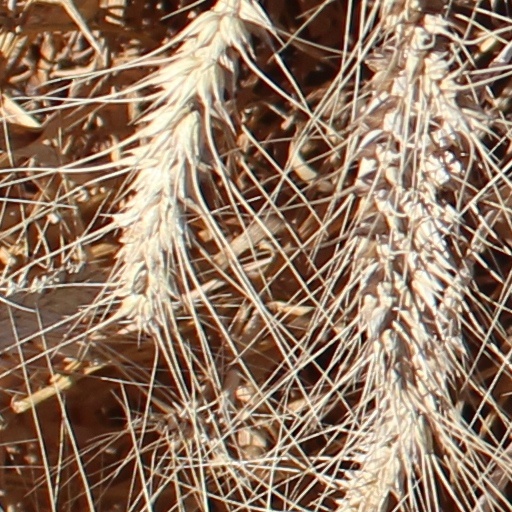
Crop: wheat